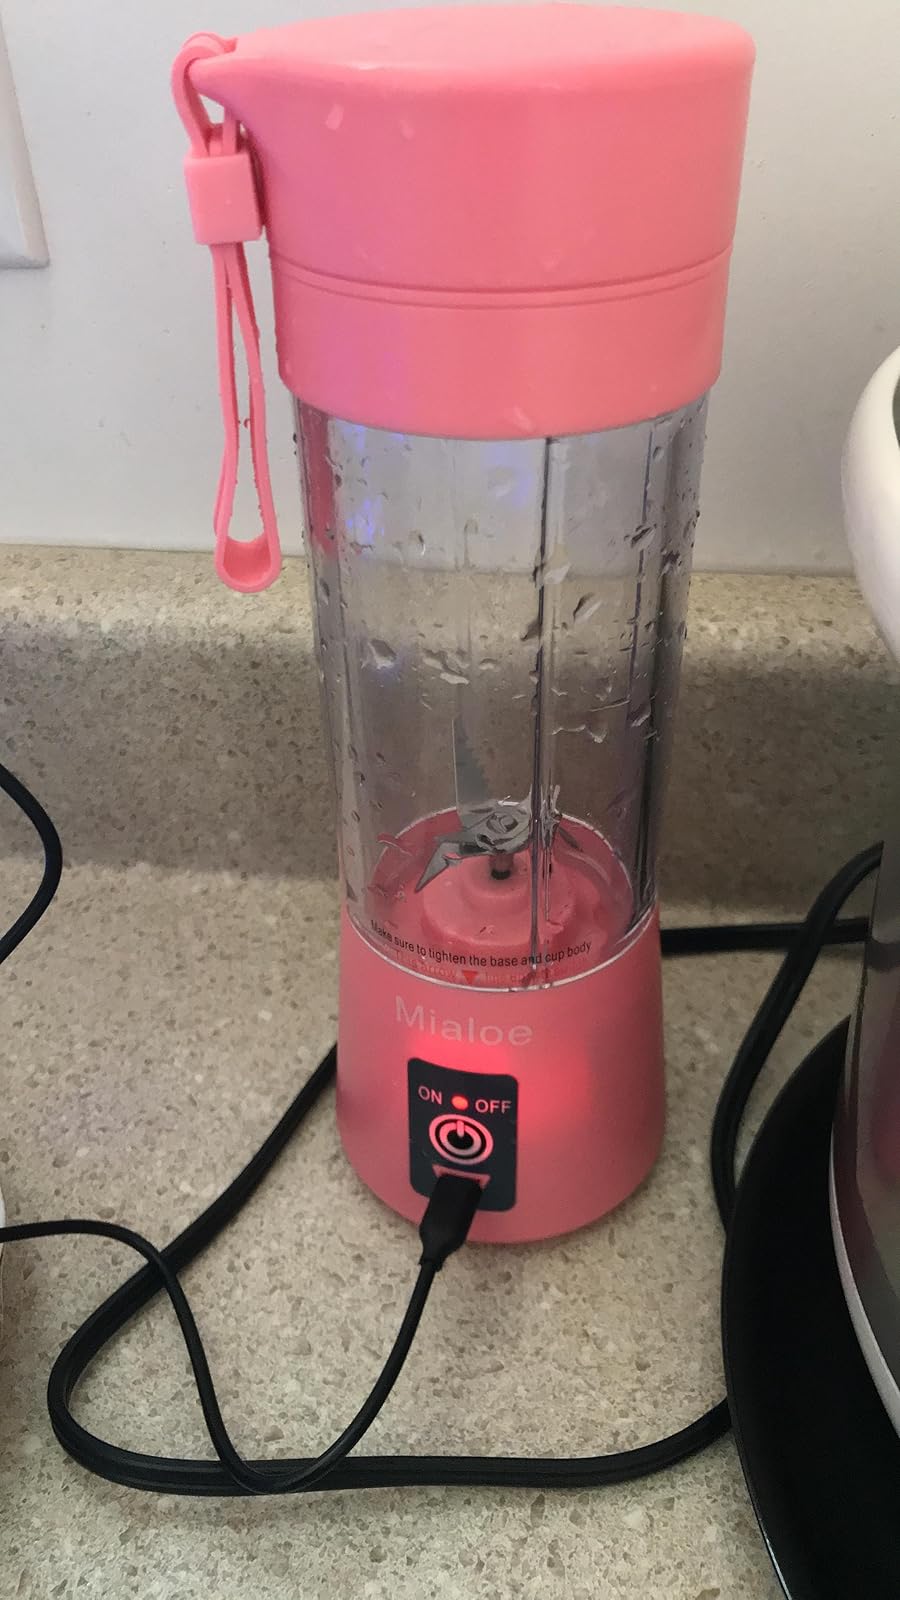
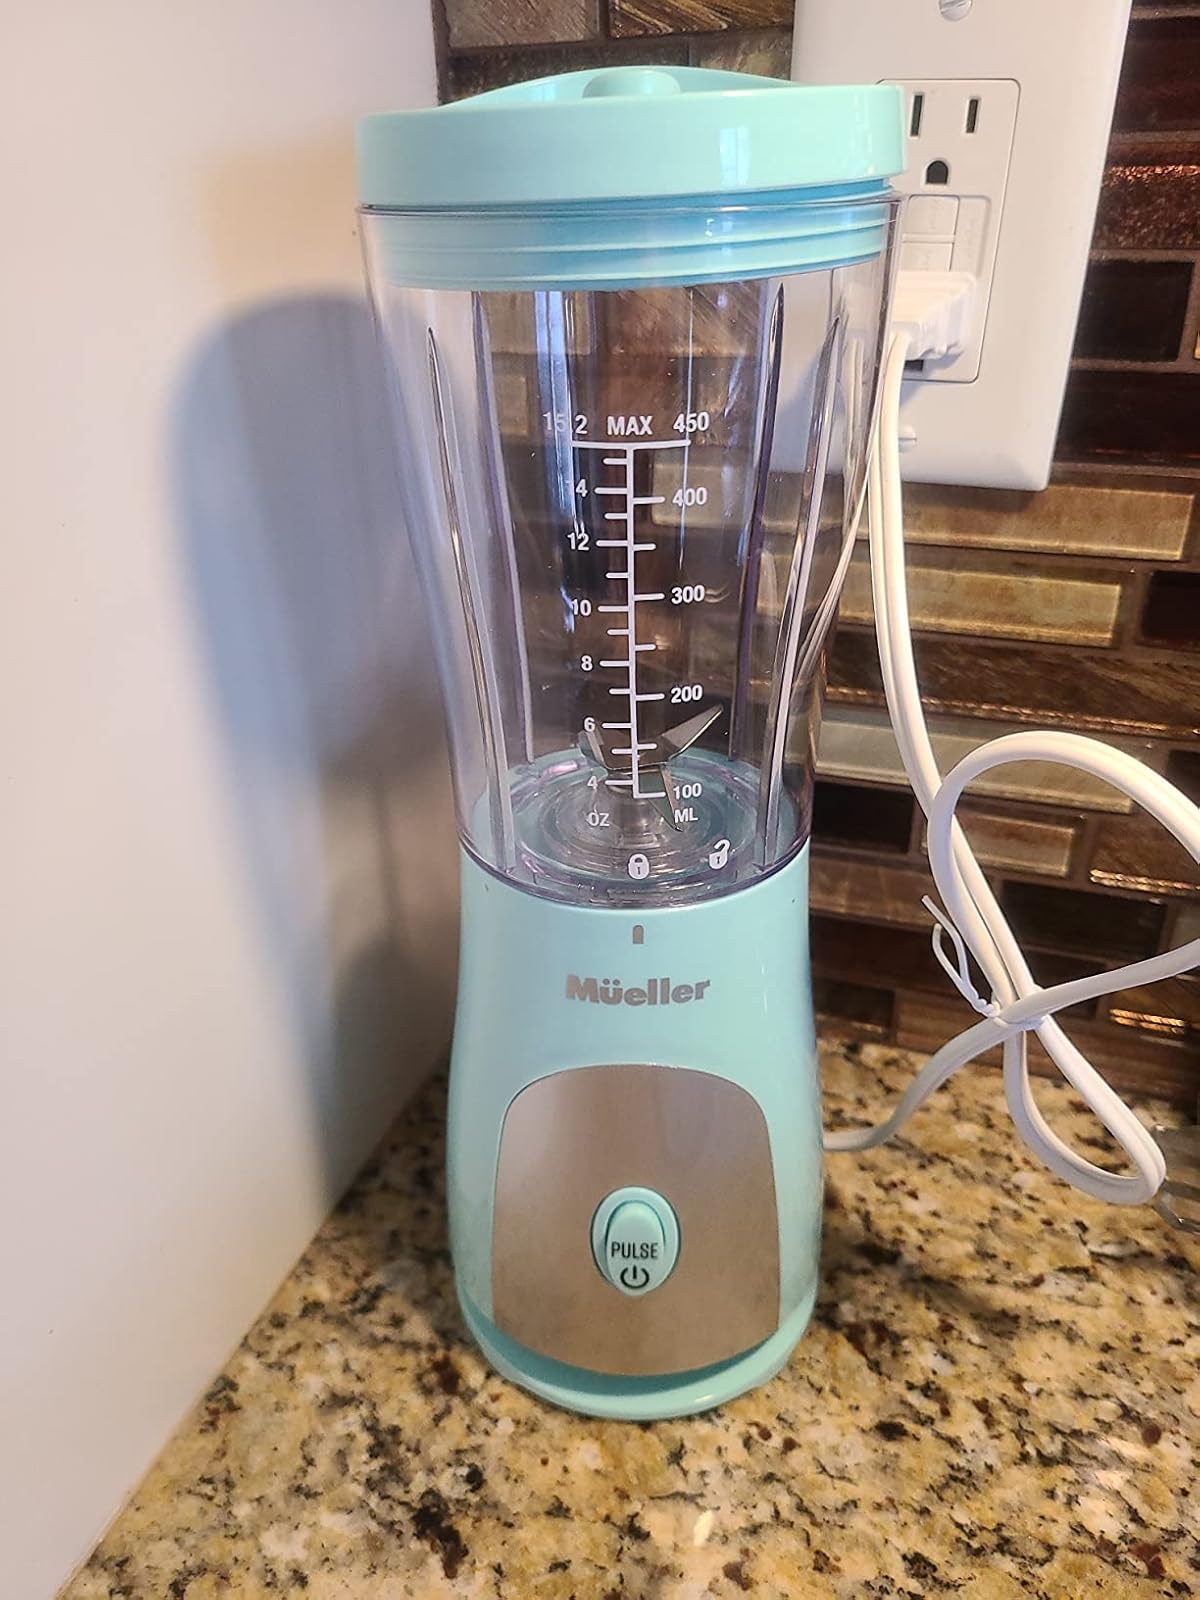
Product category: items_blender
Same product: no